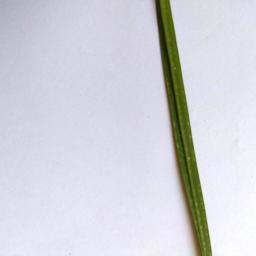
Label: Rice___Healthy